Francesco Cocchi

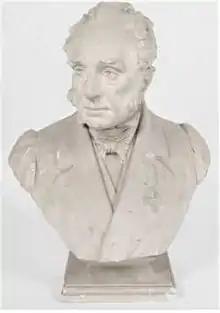
Bust of Francesco Cocchi

Francesco Cocchi (Budrio, February 13, 1788 - Bologna, 1865) was an Italian painter and scenic designer.